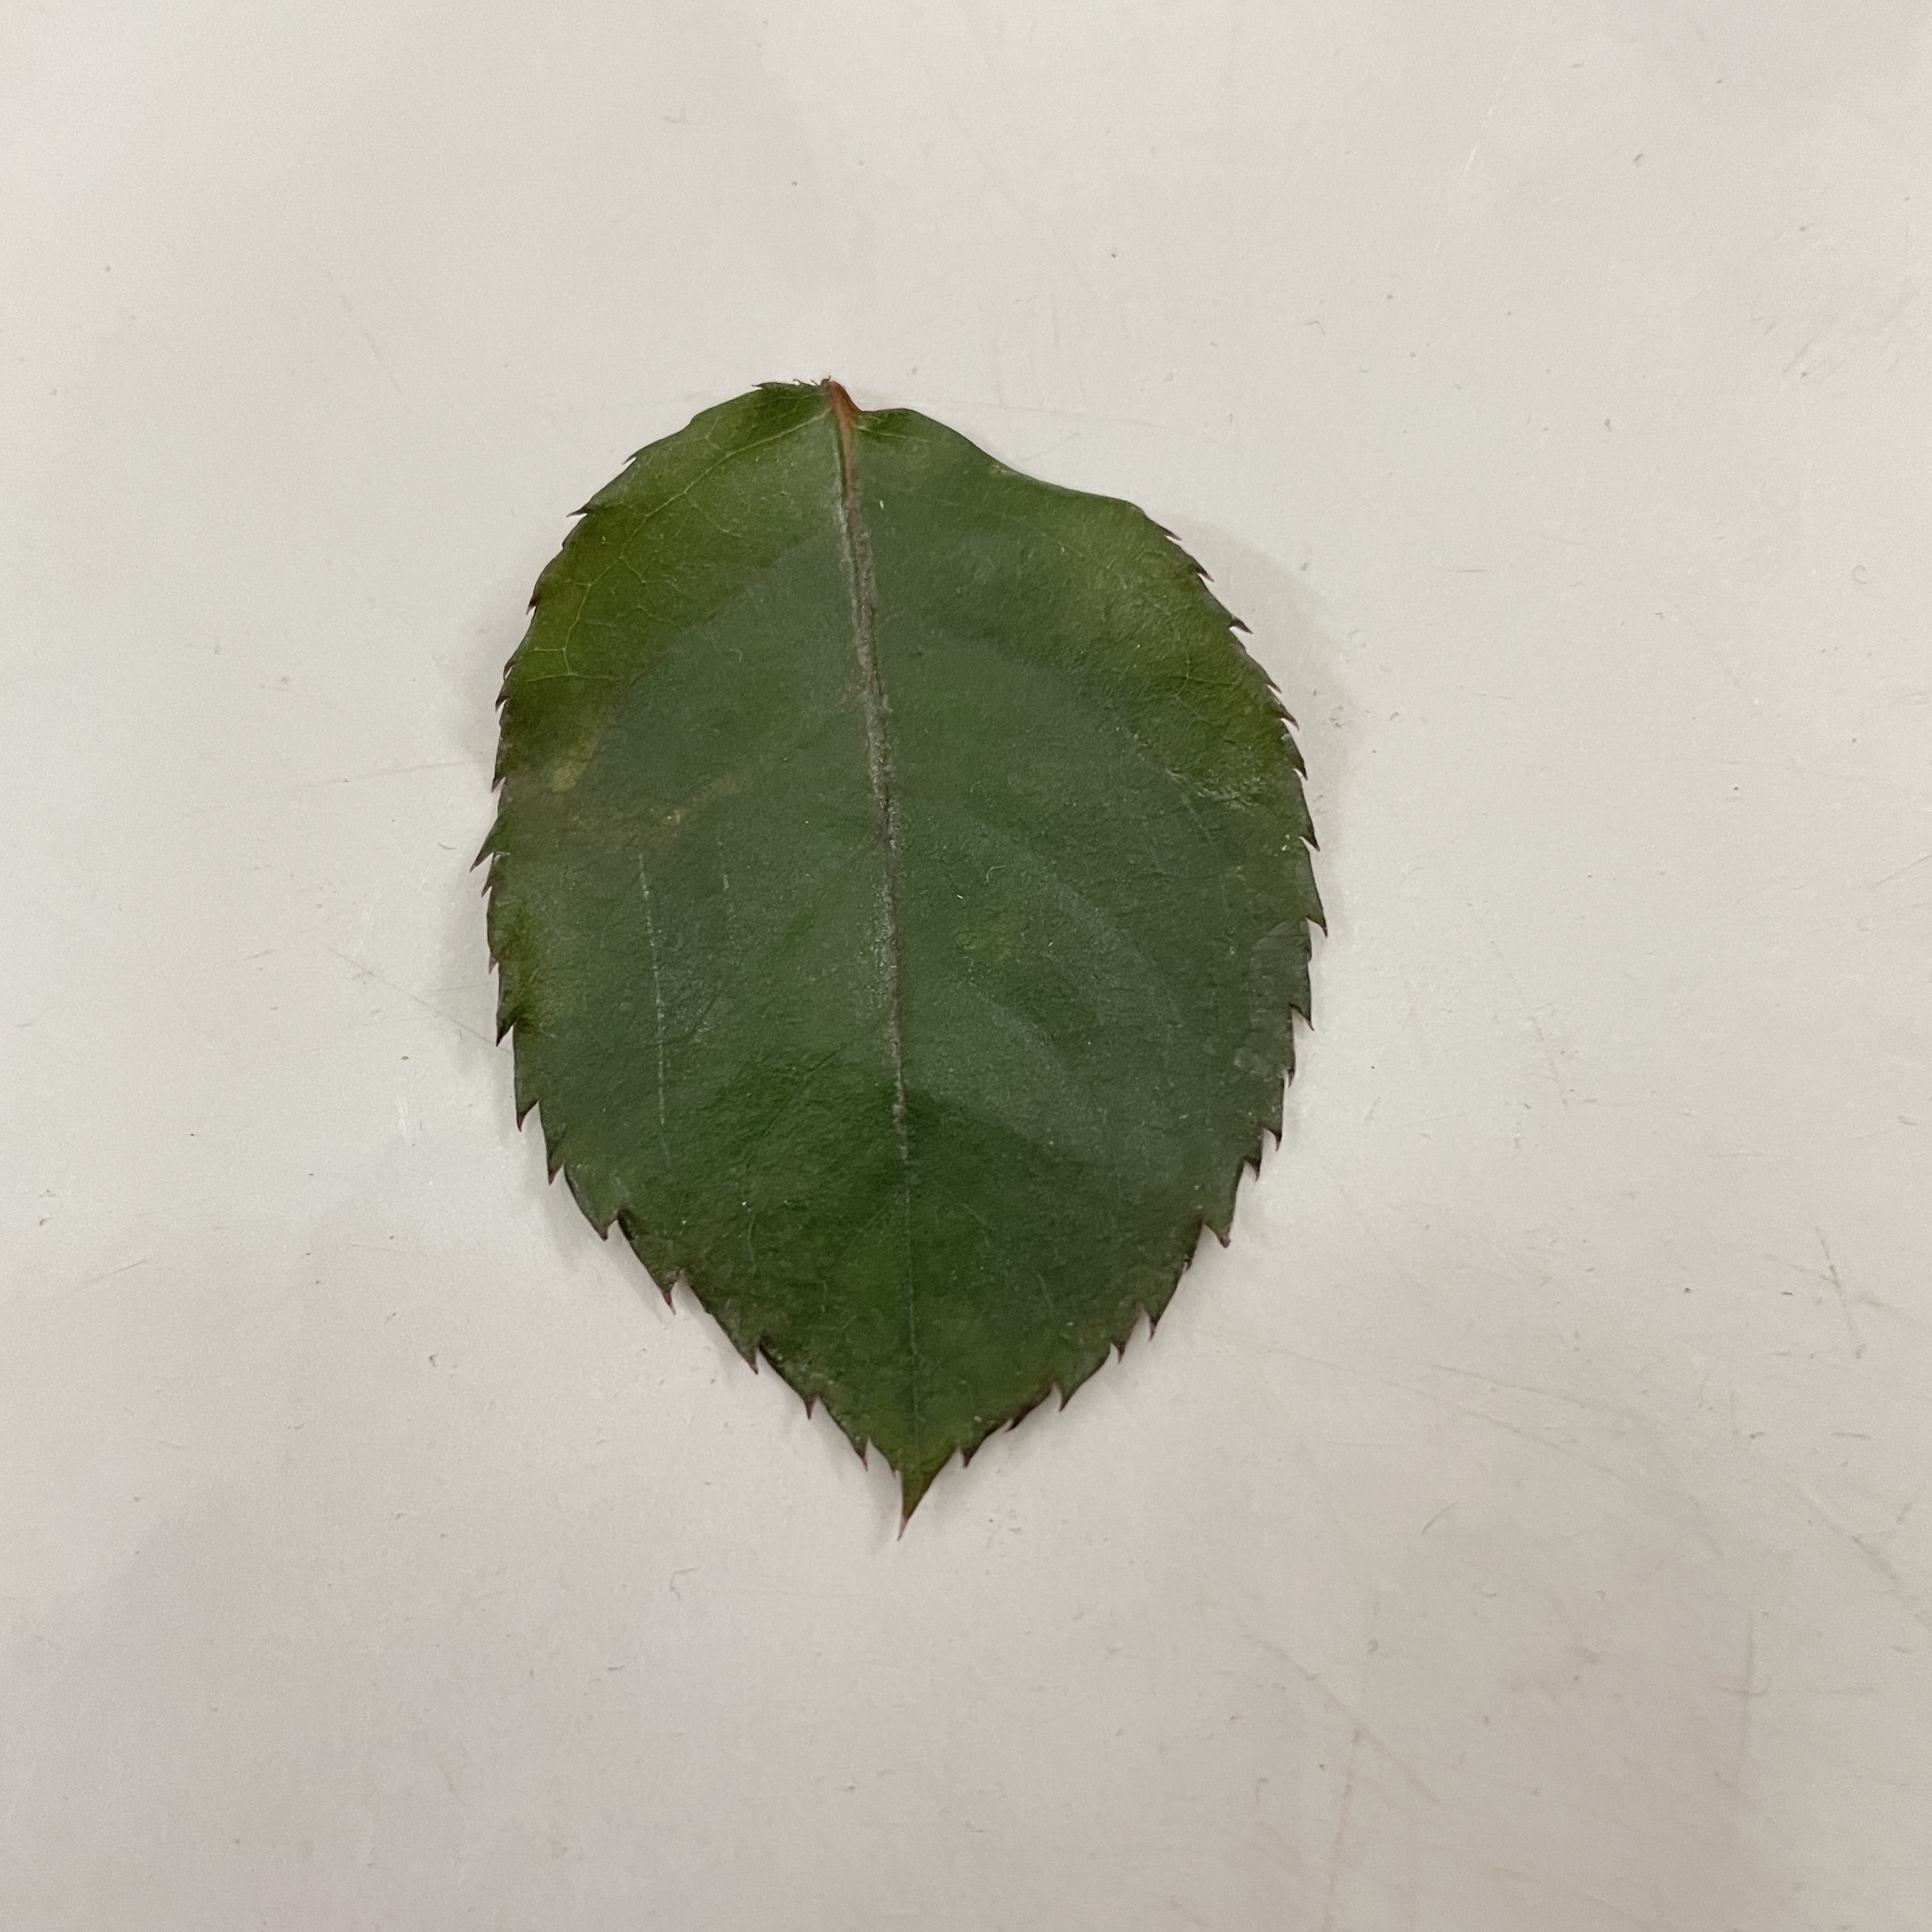
Label: Healthy Leaf